Open energy system models

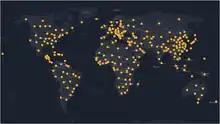
Regional nodes available for model generation using the OSeMOSYS Global base

A key paper describing OSeMOSYS is available. A 2011 study uses OSeMOSYS to investigate the role of household investment decisions. A 2012 study extends OSeMOSYS to capture the salient features of a smart grid. The paper explains how to model variability in generation, flexible demand, and grid storage and how these impact on the stability of the grid. OSeMOSYS has been applied to village systems. A 2015 paper compares the merits of stand-alone, mini-grid, and grid electrification for rural areas in Timor-Leste under differing levels of access. In a 2016 study, OSeMOSYS is modified to take into account realistic consumer behavior. Another 2016 study uses OSeMOSYS to build a local multi-regional energy system model of the Lombardy region in Italy. One of the aims of the exercise was to encourage citizens to participate in the energy planning process. Preliminary results indicate that this was successful and that open modeling is needed to properly include both the technological dynamics and the non-technological issues. A 2017 paper covering Alberta, Canada factors in the risk of overrunning specified emissions targets because of technological uncertainty. Among other results, the paper finds that solar and wind technologies are built out seven and five years earlier respectively when emissions risks are included. Another 2017 paper analyses the electricity system in Cyprus and finds that, after European Union environmental regulations are applied post-2020, a switch from oil-fired to natural gas generation is indicated.